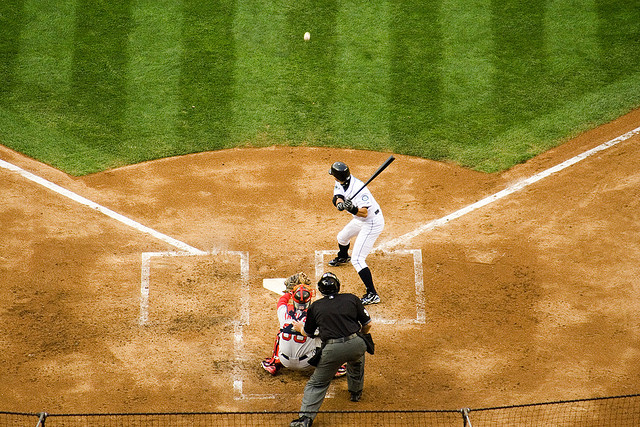
trọng tài đang theo dõi động tác của các cầu thủ bóng chày